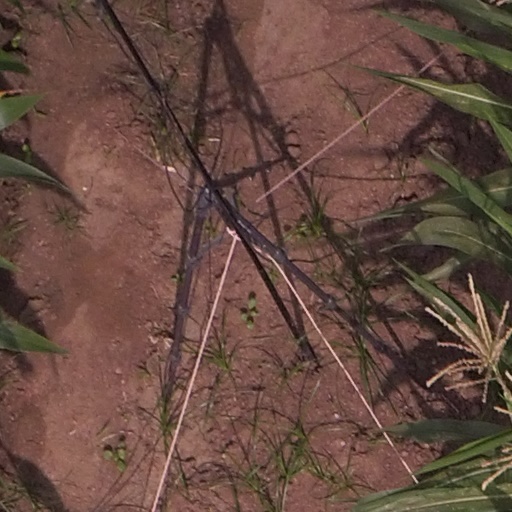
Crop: maize; corn